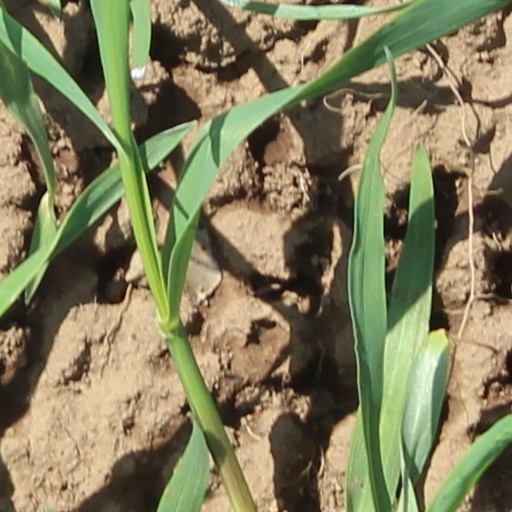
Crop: wheat